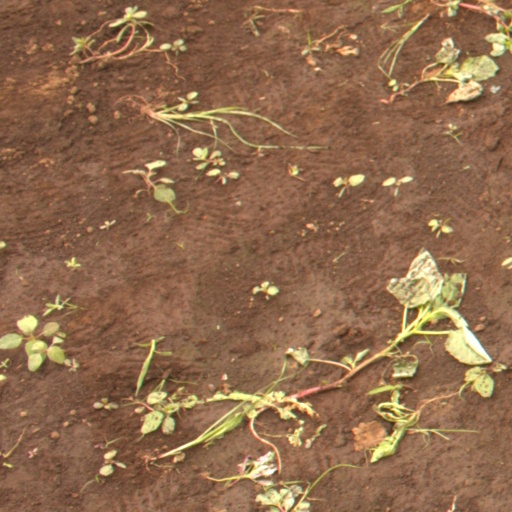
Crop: soybean